Dynon Avionics

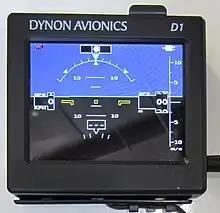
Dynon Avioncs D1 portable EFIS

Dynon Avionics is an American aircraft avionics manufacturer that specializes in non-certified electronic avionics.